Maanu Paul

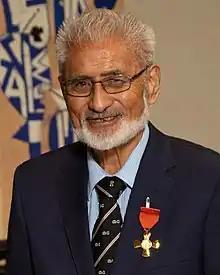
Paul in 2019

Cletus Maanu Paul (18 November 1938 – 15 September 2022) was a New Zealand Māori leader. He served as co-chair of the New Zealand Māori Council.